Independence National Historical Park

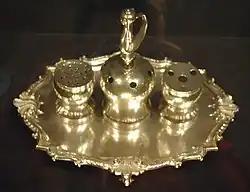
The Syng inkstand, used during the signings of both the Declaration of Independence and the U.S. Constitution, is exhibited in the park

The groundwork for a park area surrounding Independence Hall was laid when the Historic Sites Act of 1935 was adopted. Even before Independence Hall was officially named a National Historic Site in 1943, Architect Roy F. Larson developed the original concept for the site now known as Independence Mall in 1937. His concept called for a 5-block mall extending from Chestnut to Callowhill Streets, and incorporating the approaches to the Benjamin Franklin Bridge. and was strongly backed by the Independence Hall Association and its president, Judge Edwin O. Lewis. In 1947, as a national park was being assembled around Independence Hall, Lewis advocated that the federal government purchase the three blocks north of the historic building for the park. The NPS was only interested in purchasing the First Block. His plan rejected, Lewis took the idea of a three-block mall to the Pennsylvania General Assembly, convincing legislators to build it as a state park and a monument to Pennsylvanians who had died in World War II, a concept that was never fully realized.